Tybee Island, Georgia

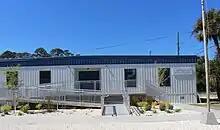
Tybee Island Maritime Academy

Tybee Island is part of the Savannah-Chatham County Public School System. In the 2009-10 school year, there were approximately 34,668 students in the district.